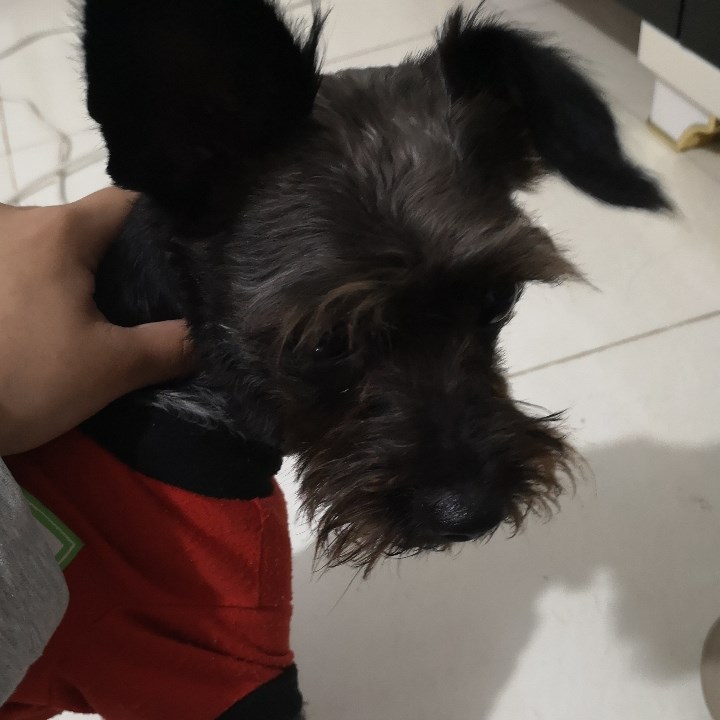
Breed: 2342-n000102-miniature_schnauzer